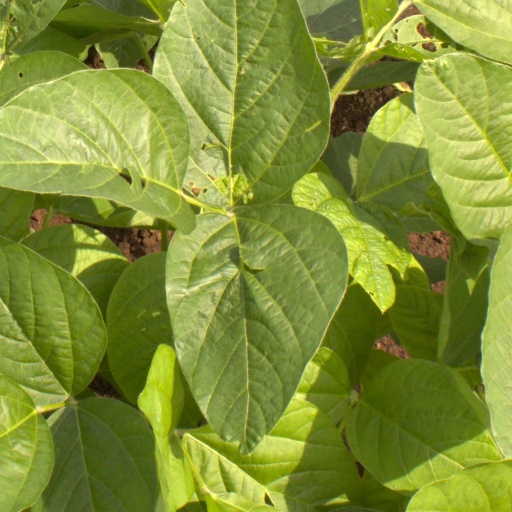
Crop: soybean